Laufabrauð

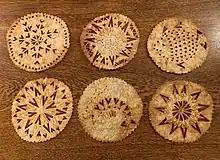
Various intricate designs

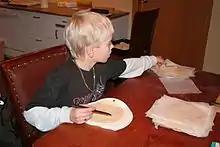
Child decorating before frying

Leaf bread making at home is usually a family undertaking and often an essential part of the Christmas preparations, where several generations gather and take part in the decorating.